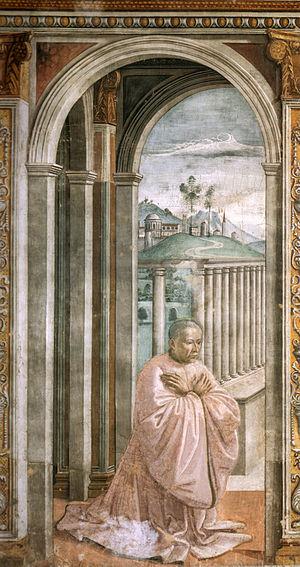
La chapelle Tornabuoni est la chapelle centrale de l'abside de l'église Santa Maria Novella, première basilique de Florence en Italie.